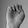
ASL letter: E